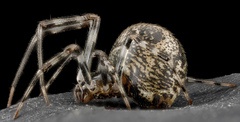
Species: Parasteatoda_tepidariorum